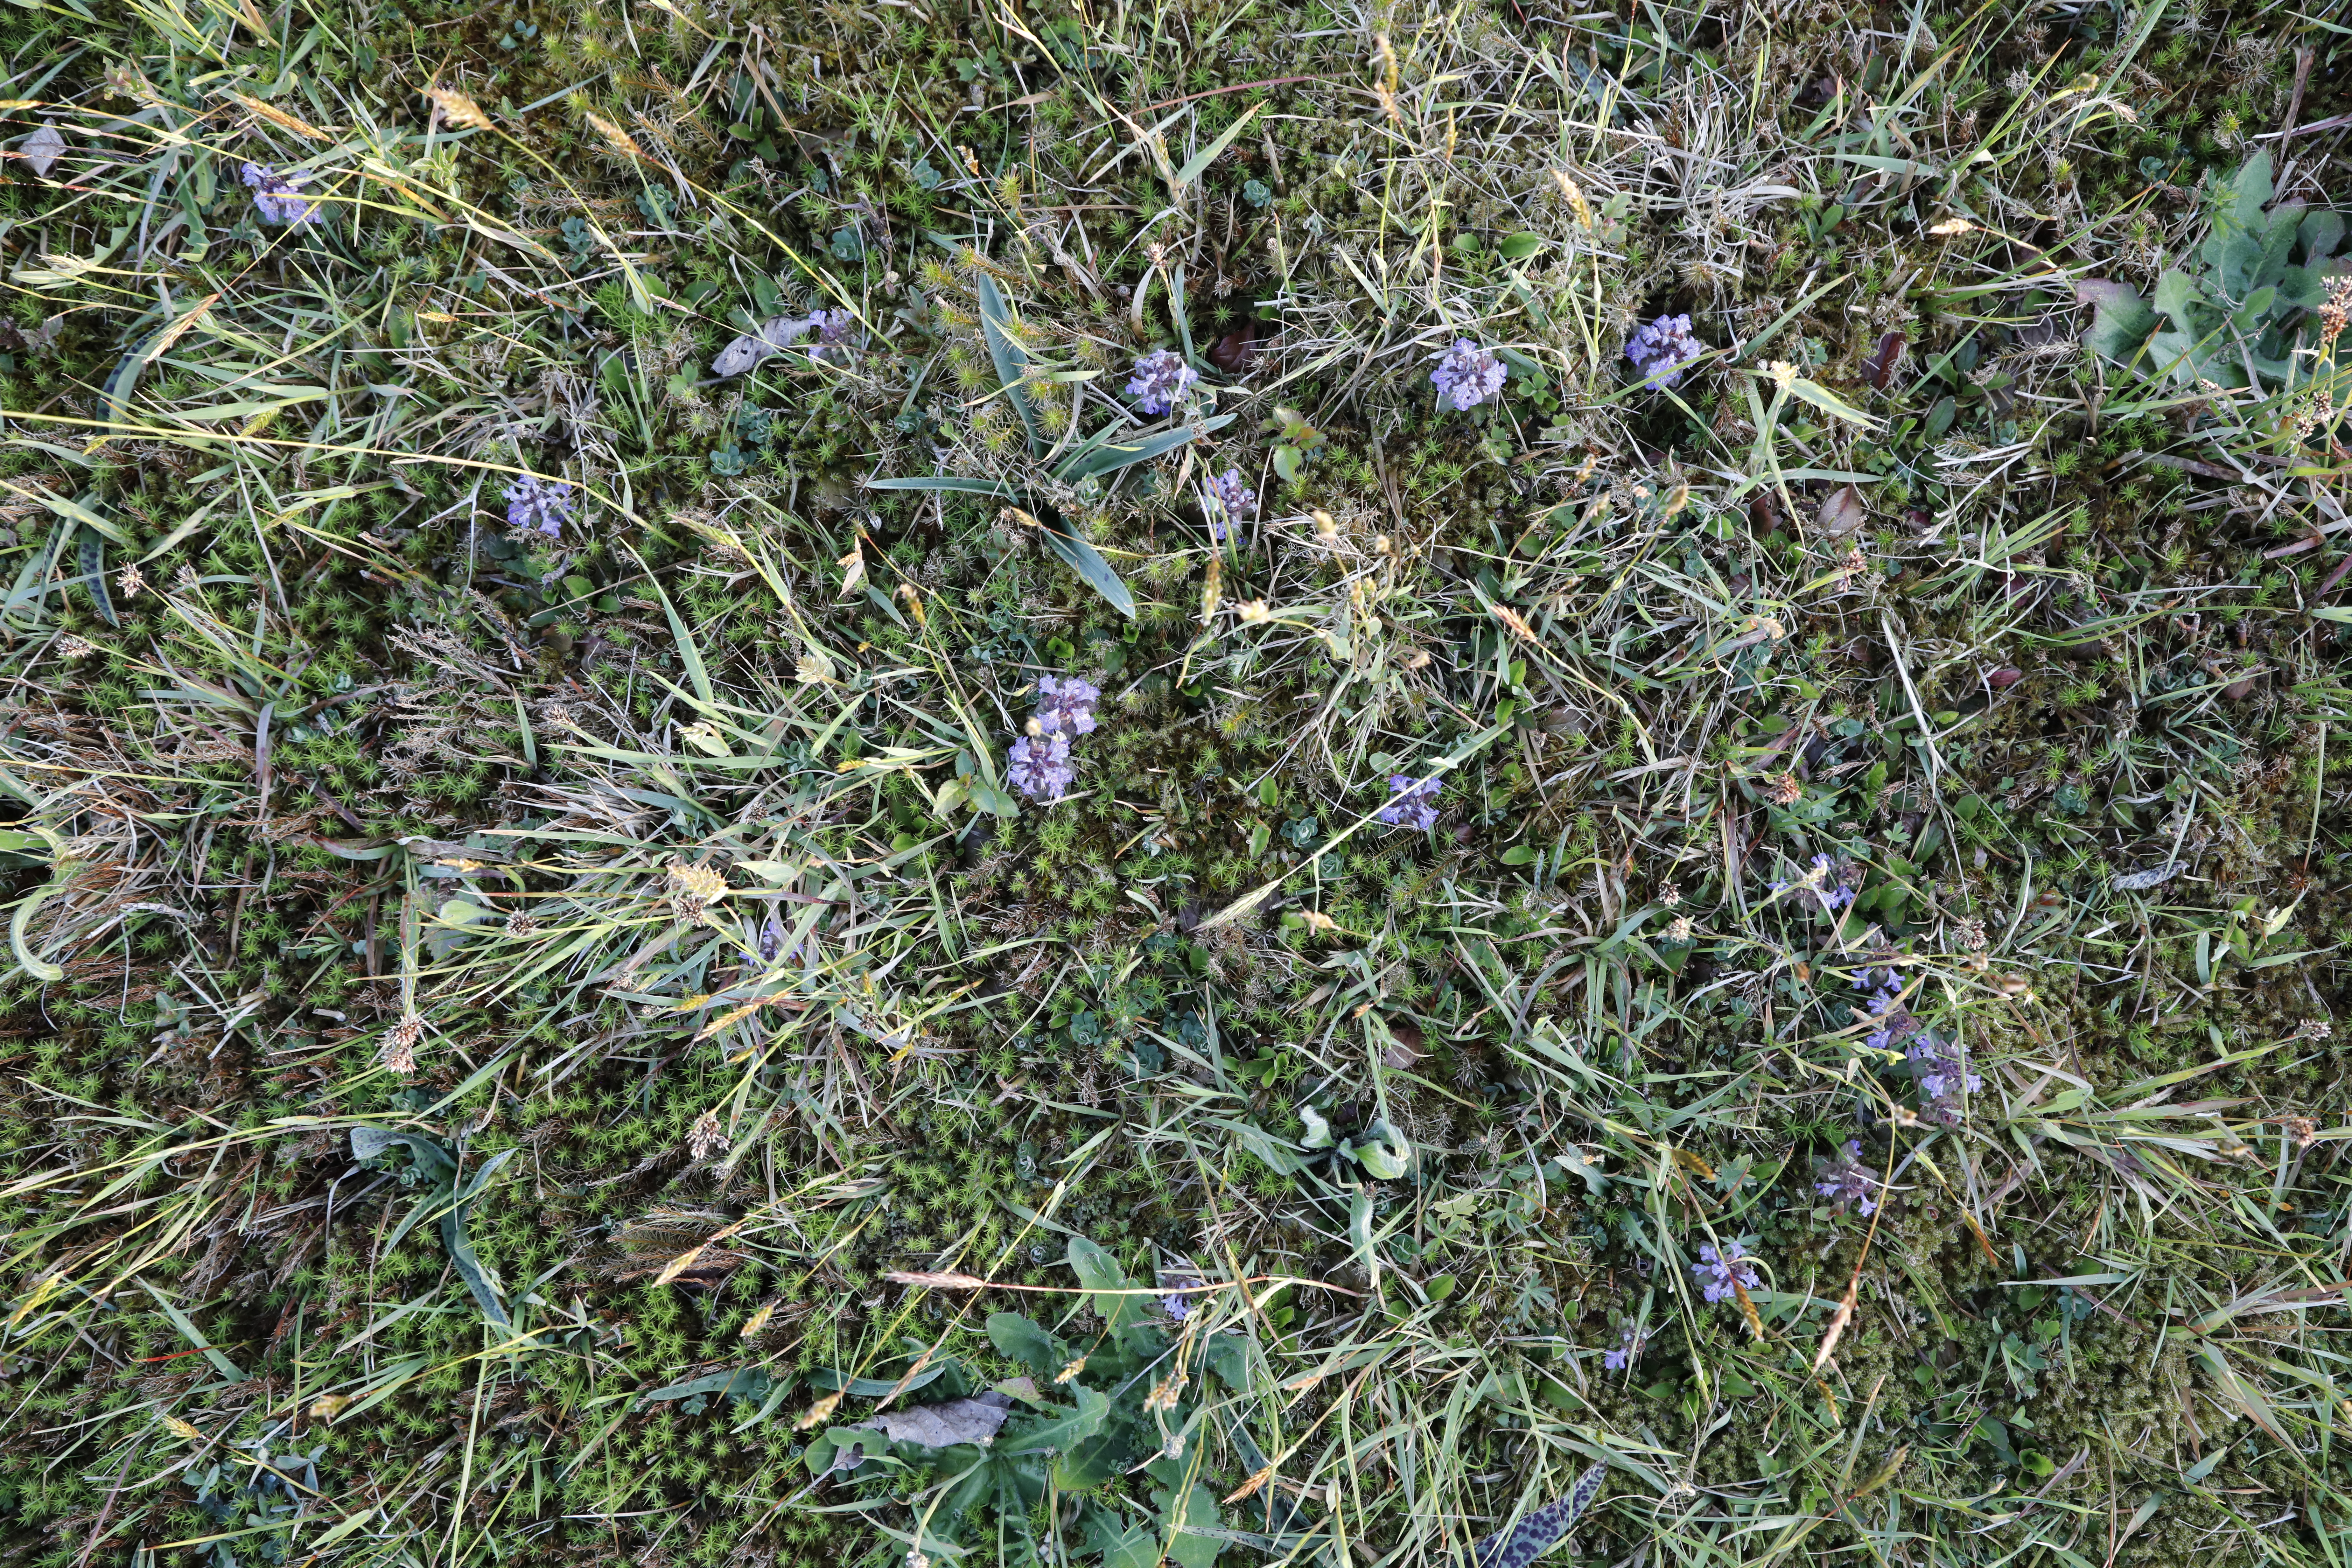
Plant species: Ajuga reptans